List of township-level divisions of Shaanxi

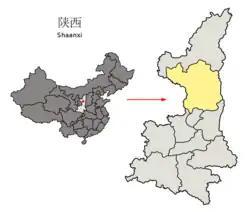
Location of Yan'an within Shaanxi

Yan'an is divided into two districts, ten counties, and one county-level city.